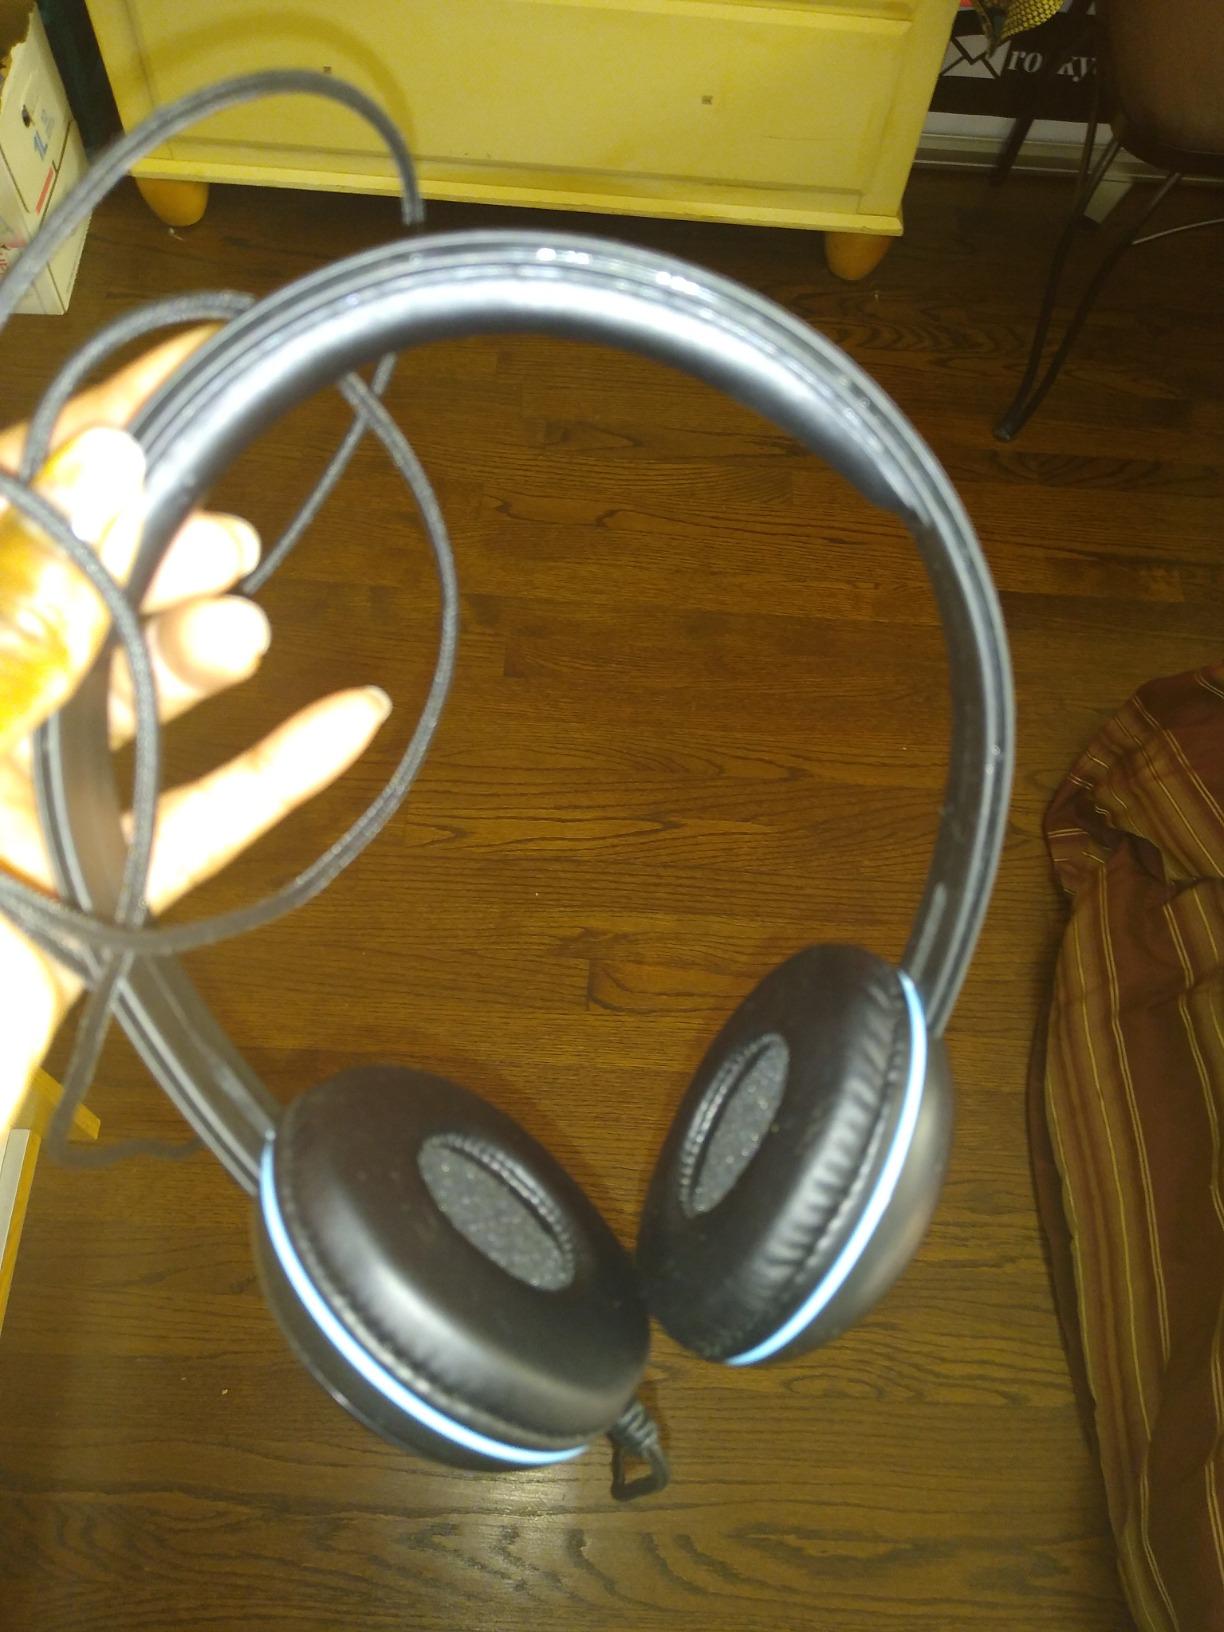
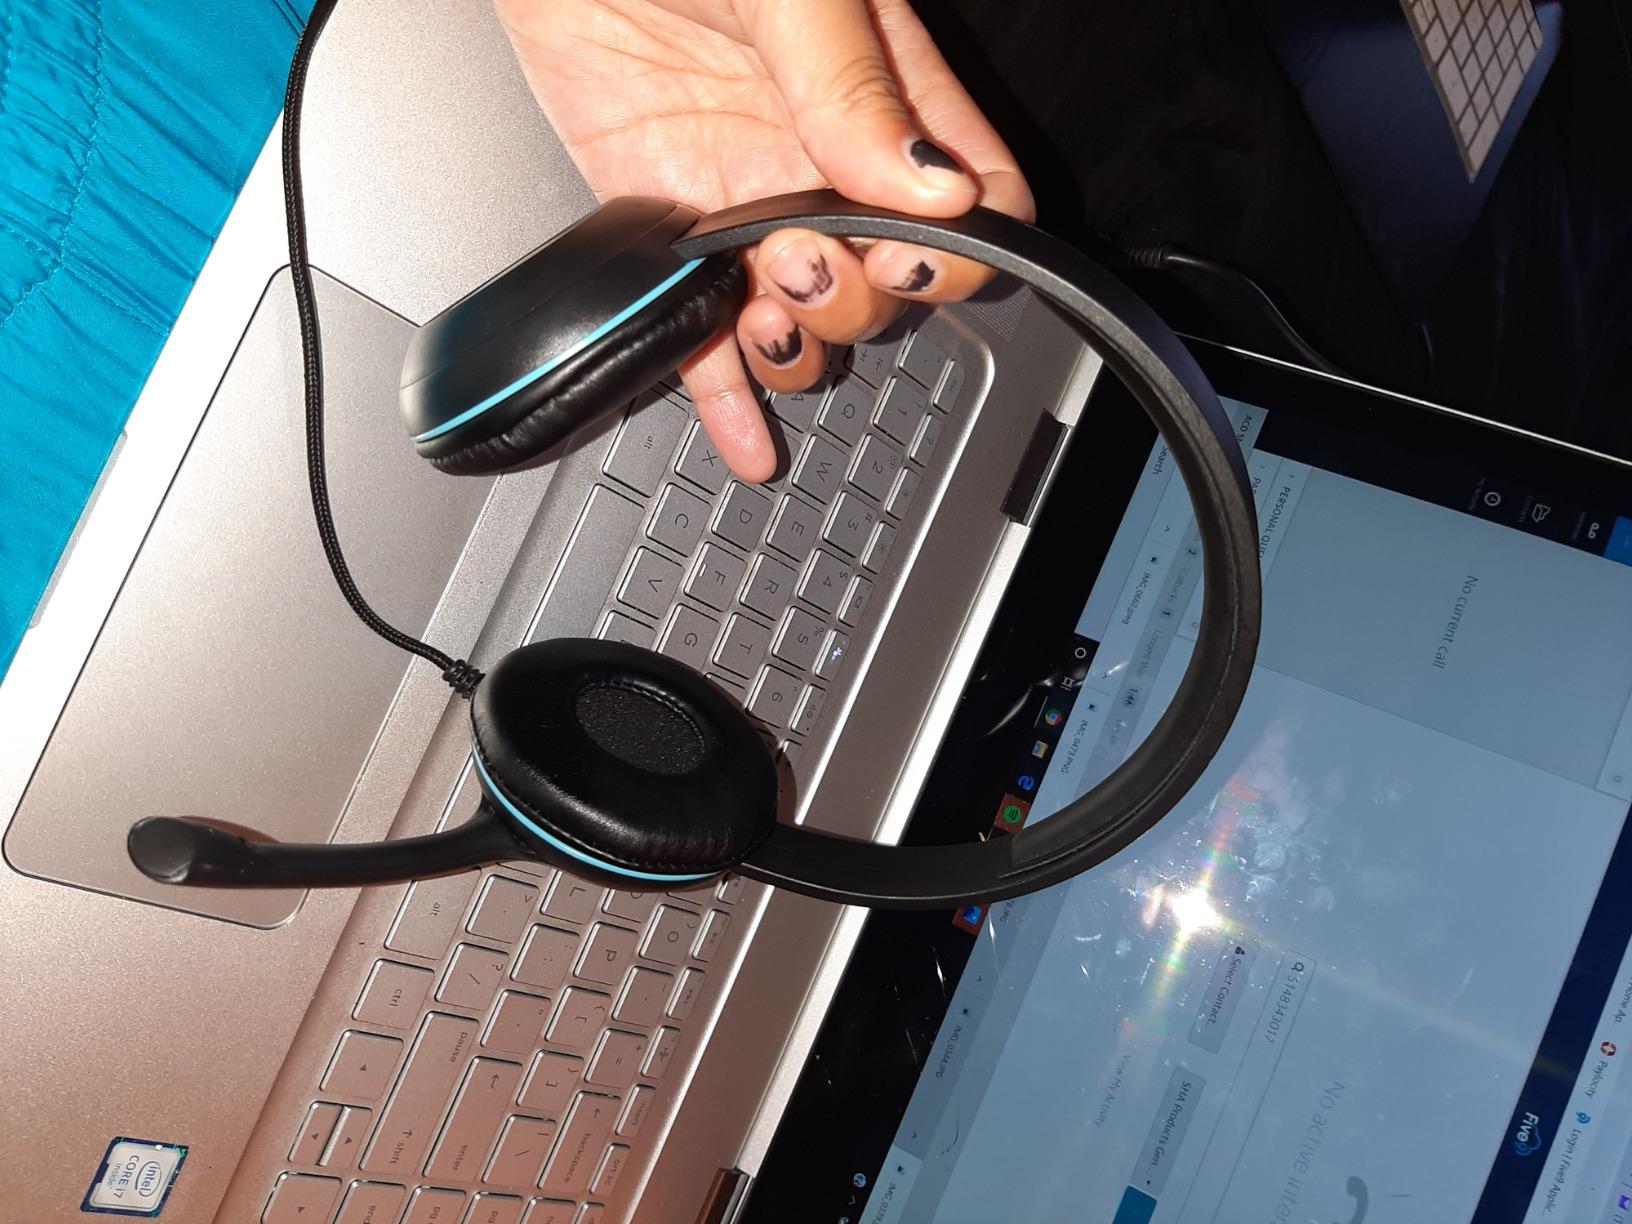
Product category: headphones
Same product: yes